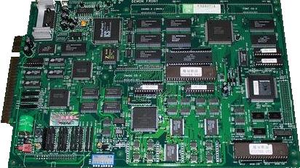
Jeu vidéo d'arcade Demon Front au format PCB
Le PGM est un système d'arcade JAMMA à cartouches, conçu par la société taïwanaise IGS.